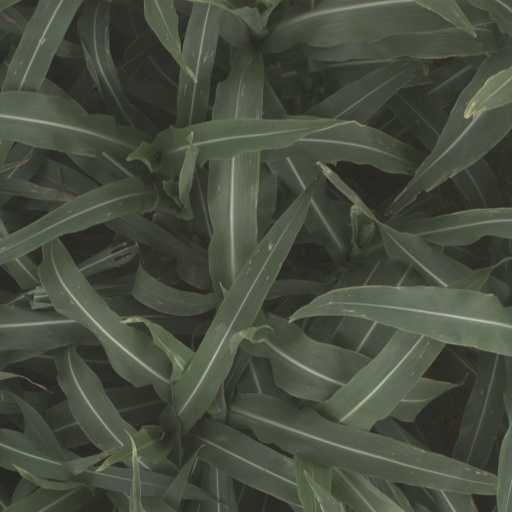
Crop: sorghum